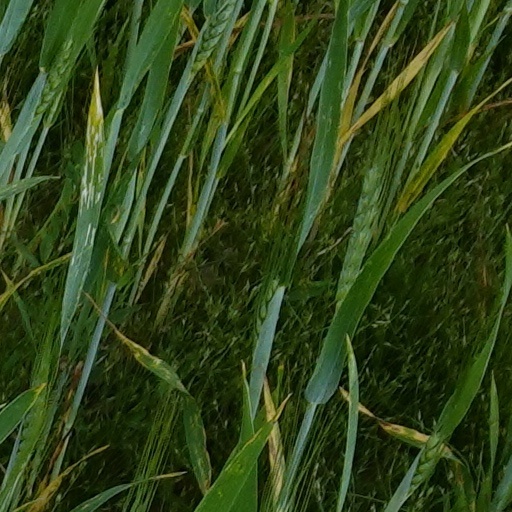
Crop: wheat